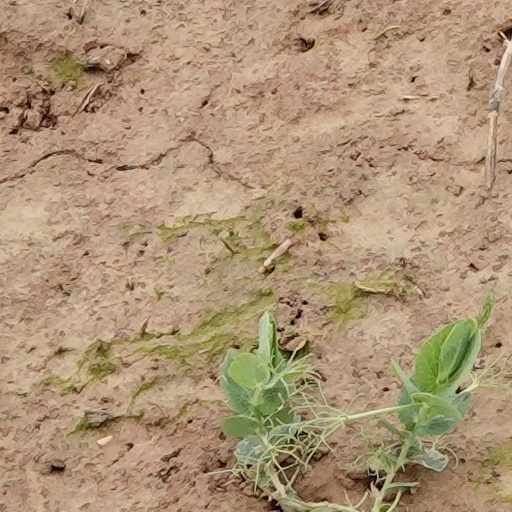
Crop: wheat